Lord Alan Spencer-Churchill

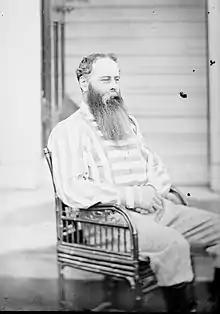
Spencer-Churchill in 1866

Lord Alan Spencer-Churchill DL (25 July 1825 – 19 April 1873) was a British aristocrat, officer in the British Army, deputy lieutenant of Oxfordshire, a lieutenant in the Oxfordshire Yeomanry and a businessman. He was a great uncle of Sir Winston Churchill.